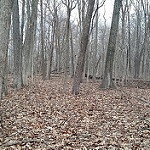
Label: forest